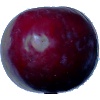
Label: Plum 2